United States Court of Appeals for the Ninth Circuit

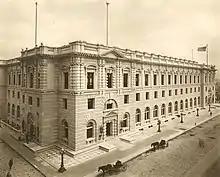
Ninth Circuit Court House in 1905

The Ninth Circuit's large size is due to the dramatic increases in both the population of the western states and the court's geographic jurisdiction that have occurred since the U.S. Congress created the Ninth Circuit in 1891. The court was originally granted appellate jurisdiction over federal district courts in California, Idaho, Montana, Nevada, Oregon, and Washington. As new states and territories were added to the federal judicial hierarchy in the twentieth century, many of those in the West were placed in the Ninth Circuit: the newly acquired Territory of Hawaii in 1900, Arizona upon its admission to the Union in 1912, the Territory of Alaska in 1948, Guam in 1951, and the Commonwealth of the Northern Mariana Islands in 1977.